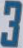
Number: 3